INSEEC School of Business and Economics

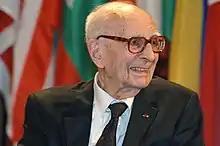
The work of French anthropologist and ethnologist Claude Lévi Strauss had an influence on INSEEC's pedagogy, and especially but not only on the "Corporate Ethnological Mission" which students have to carry out as part of the first year of their Grande Ecole curriculum.

During the first Grande Ecole academic year, which is the equivalent of a Bachelor (sometimes referred to in French as Licence 3 or abbreviated L3), an induction week will take place, followed by a typical student orientation.